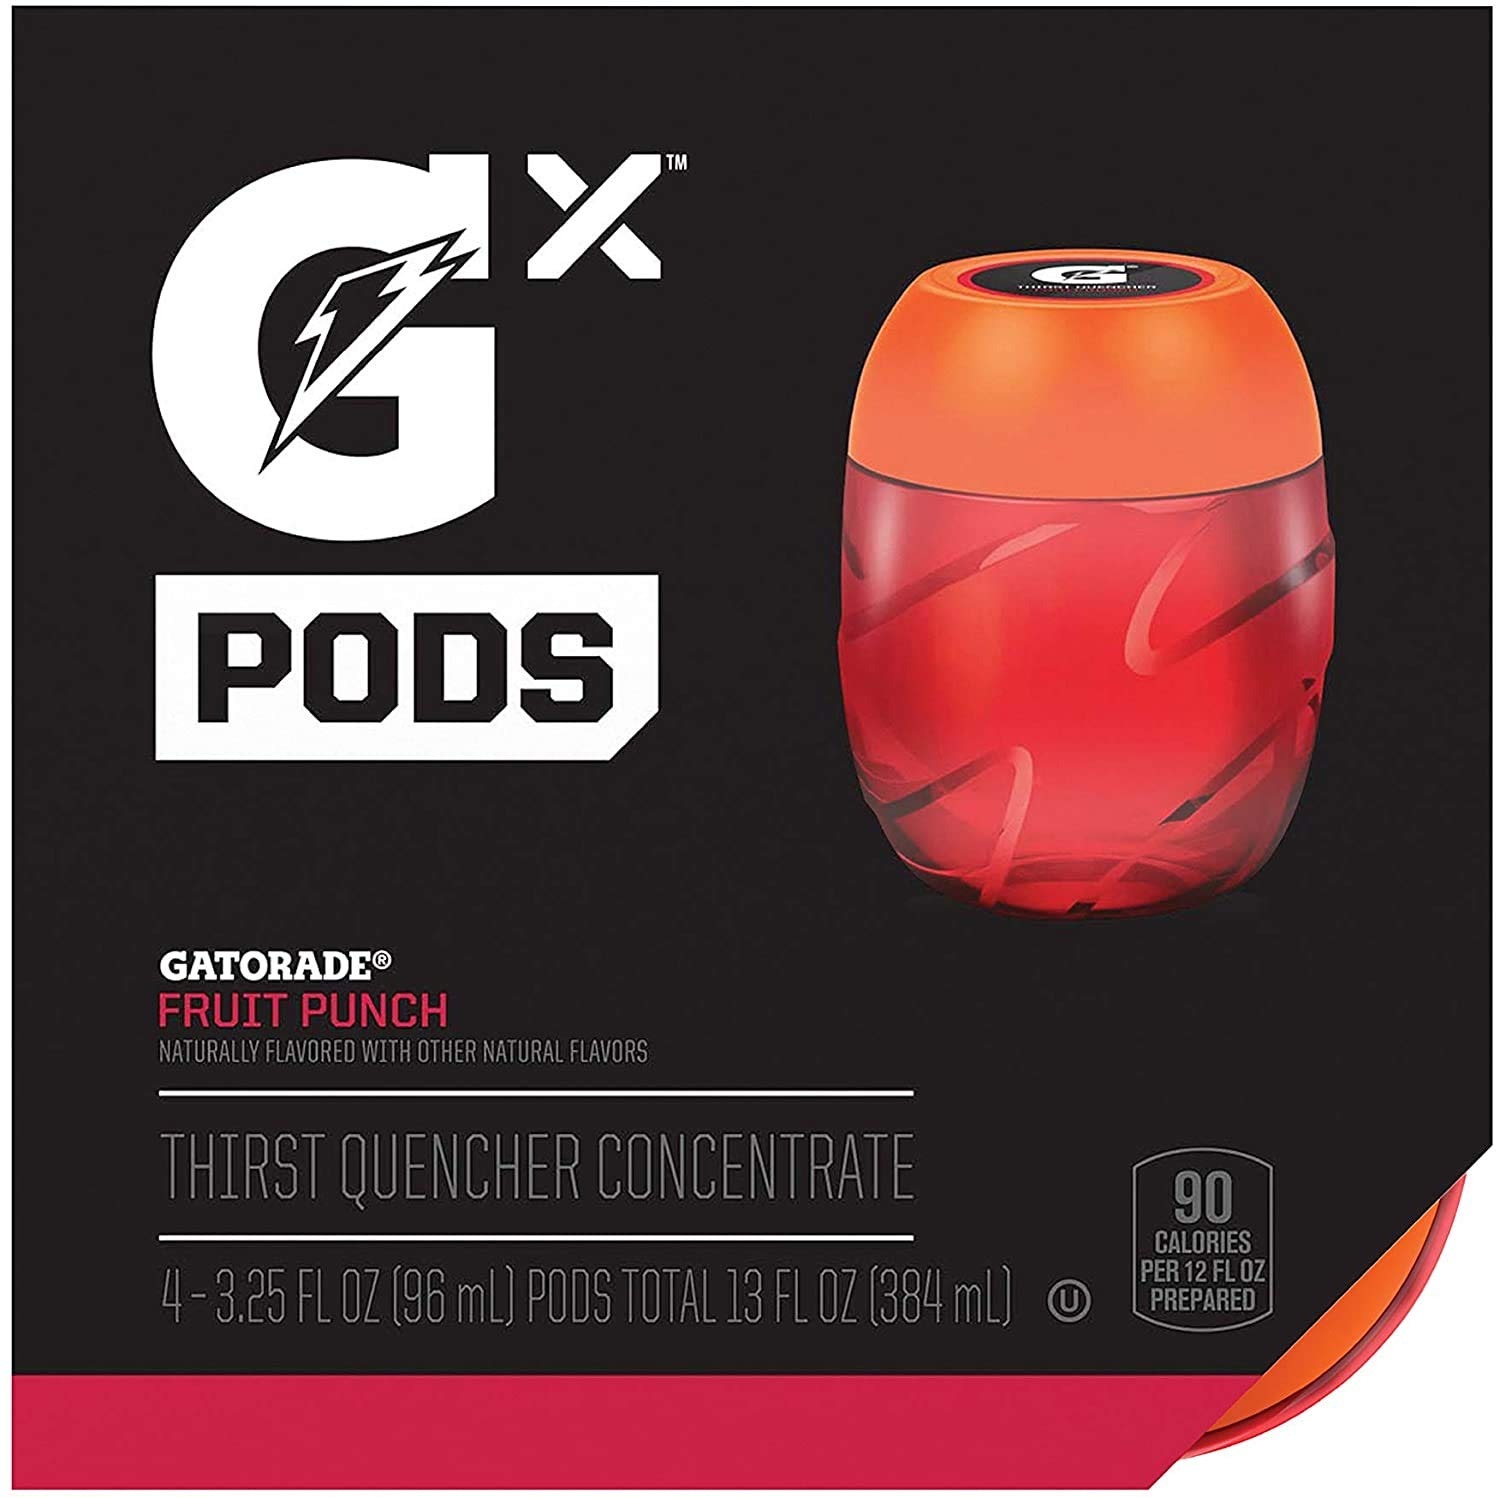
Item Name: Gatorade GX Fruit Punch Pods (12 Pack)
Bullet Point: Contains 3 - 4 pack containers of Fruit Punch GX pods (12 total individual units)
Product Description: Includes three (3) four (4) packs of Gatorade GX Fruit Punch Pods. Used in combination with Gatorade GX bottle. Bottle not included.
Value: 12.0
Unit: Count

Price: 7.99